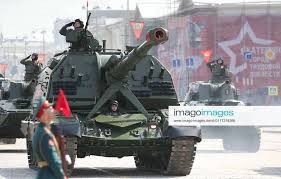
Label: 2S19_MSTA